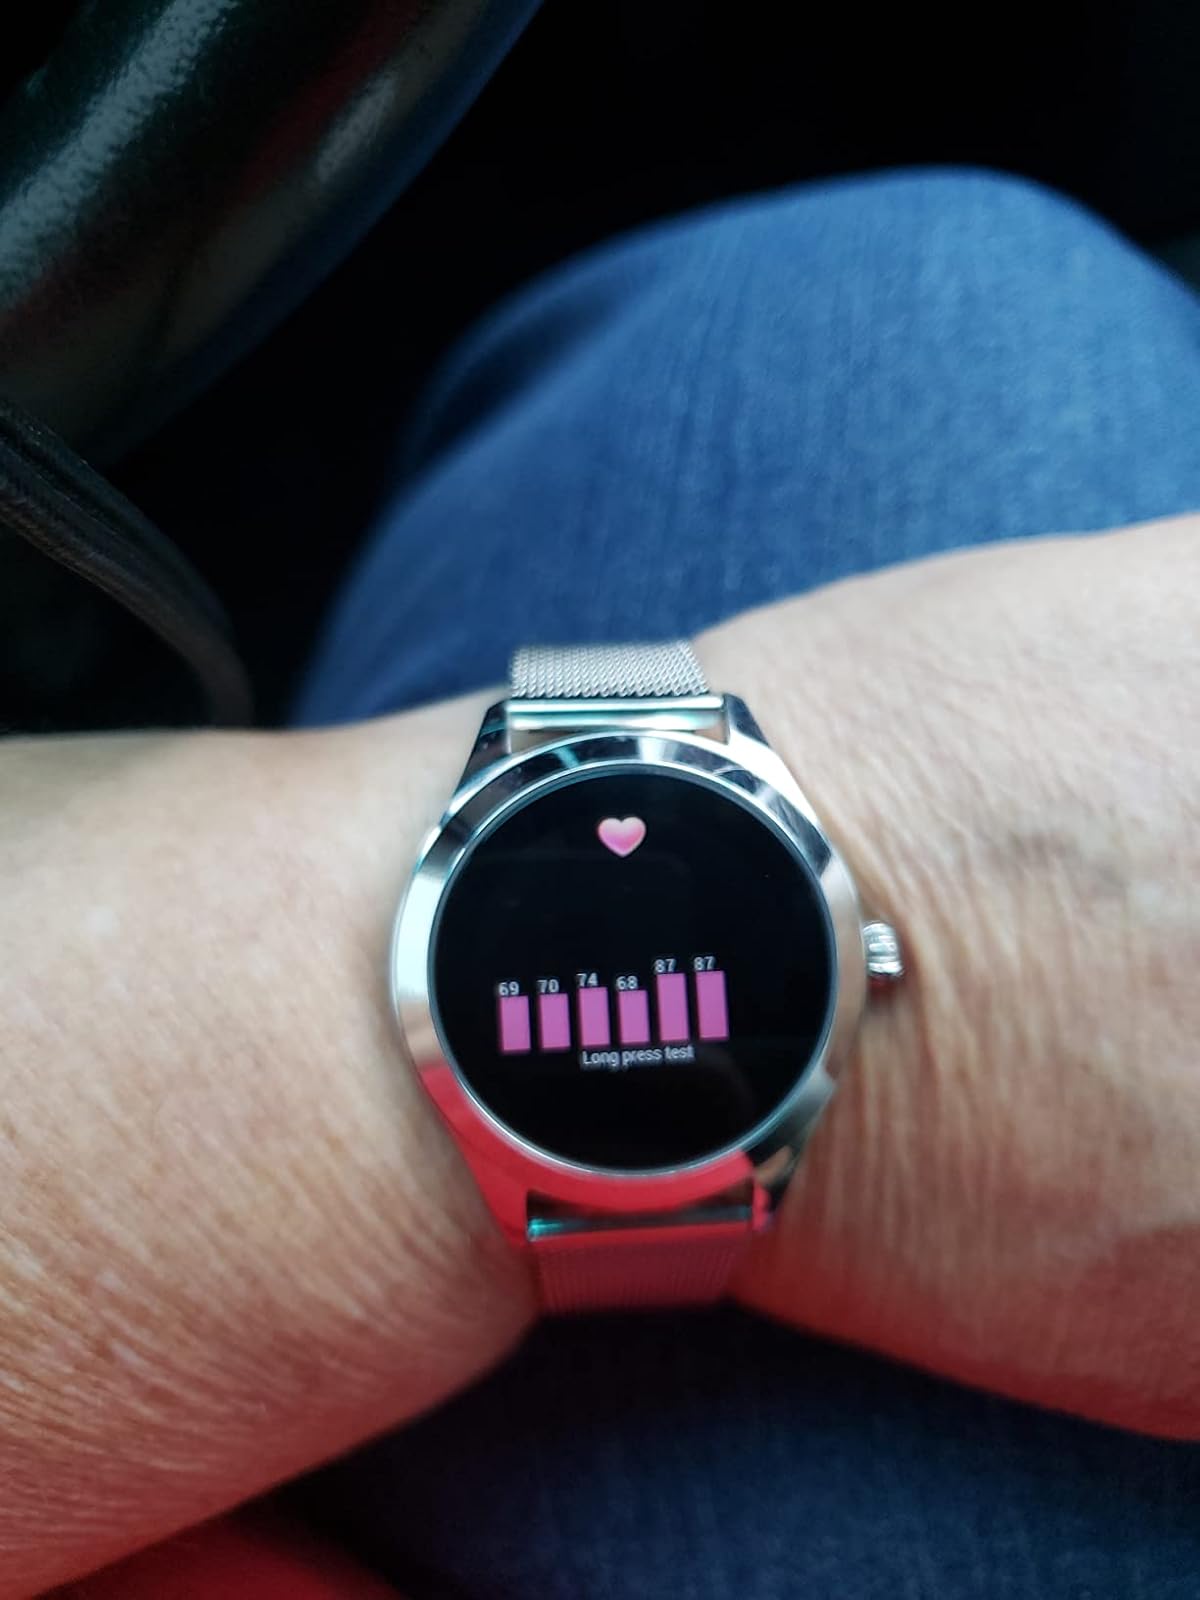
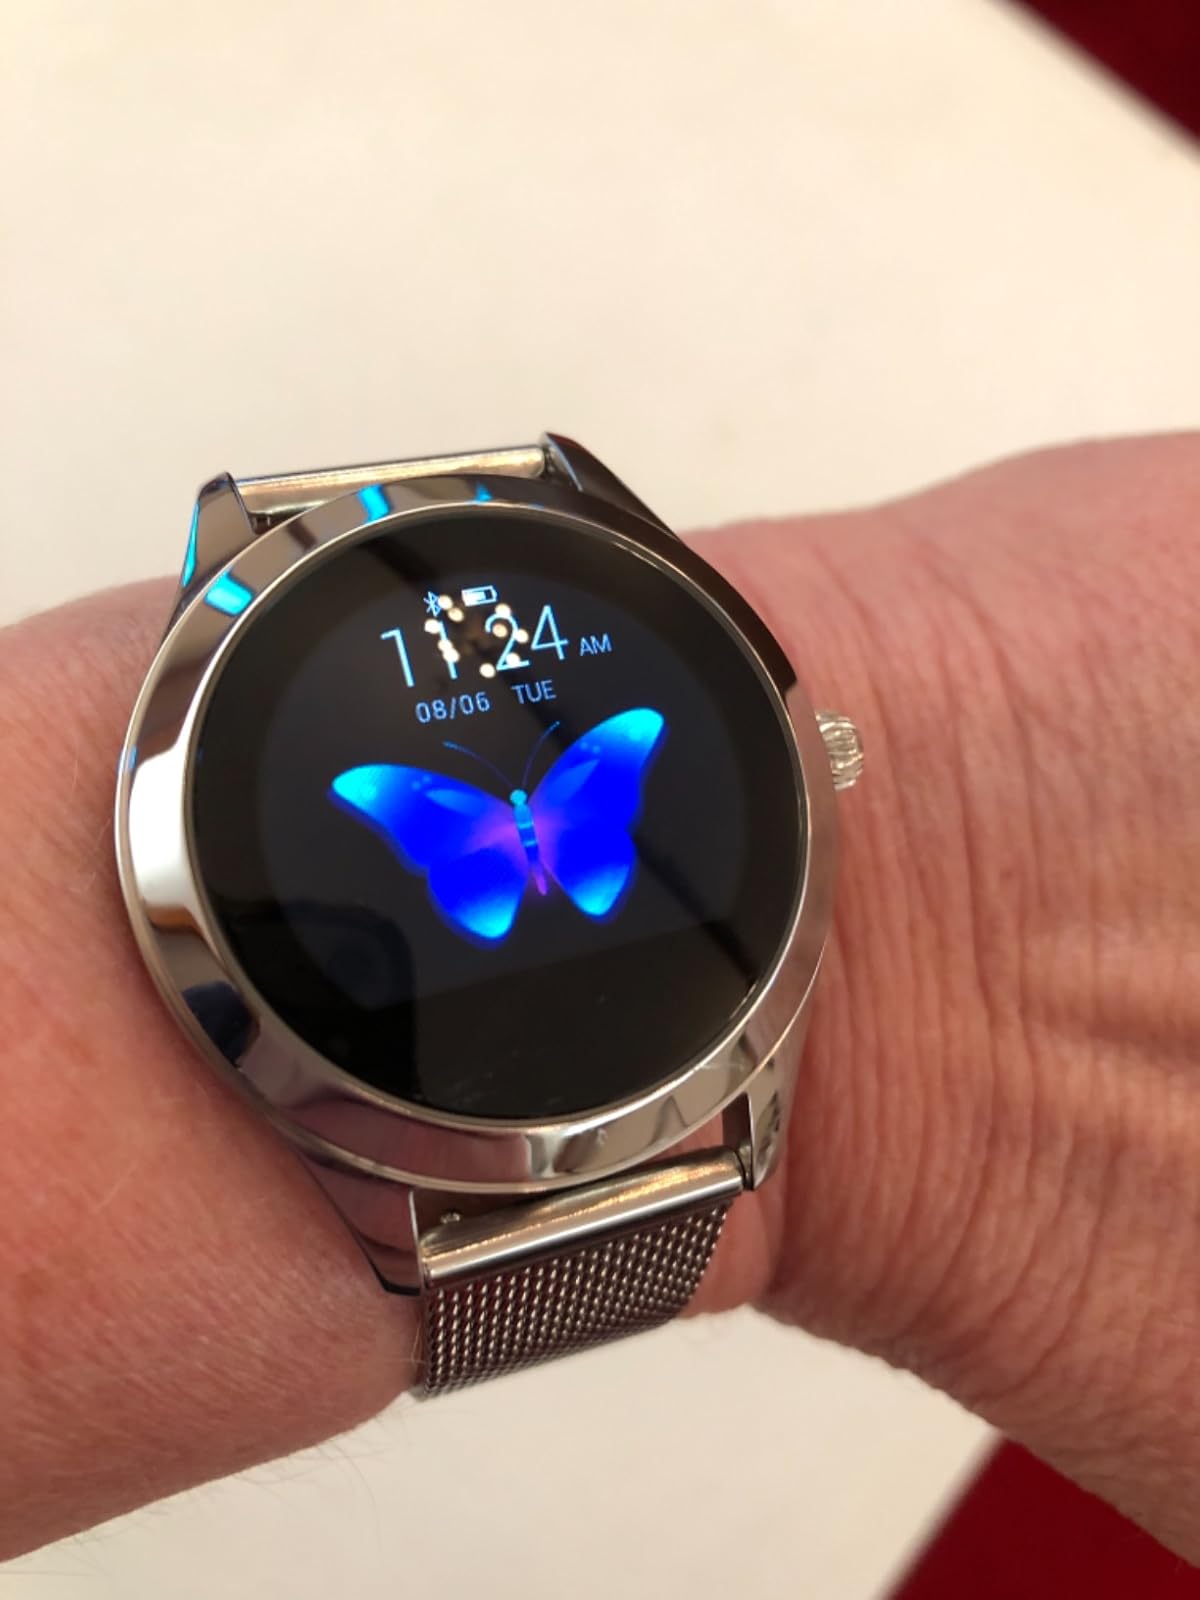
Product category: smartwatch
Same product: yes